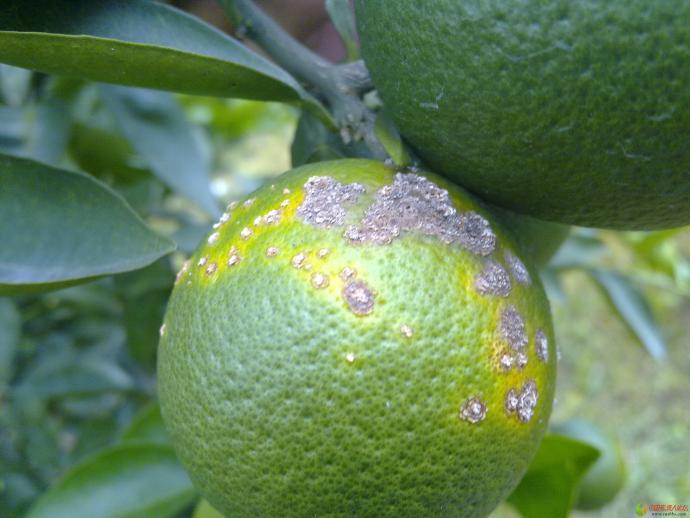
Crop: unknown
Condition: citrus_citrus_canker